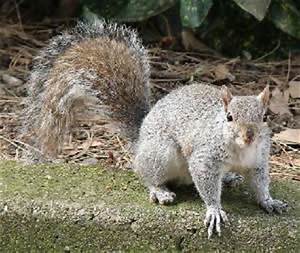
Label: scoiattolo